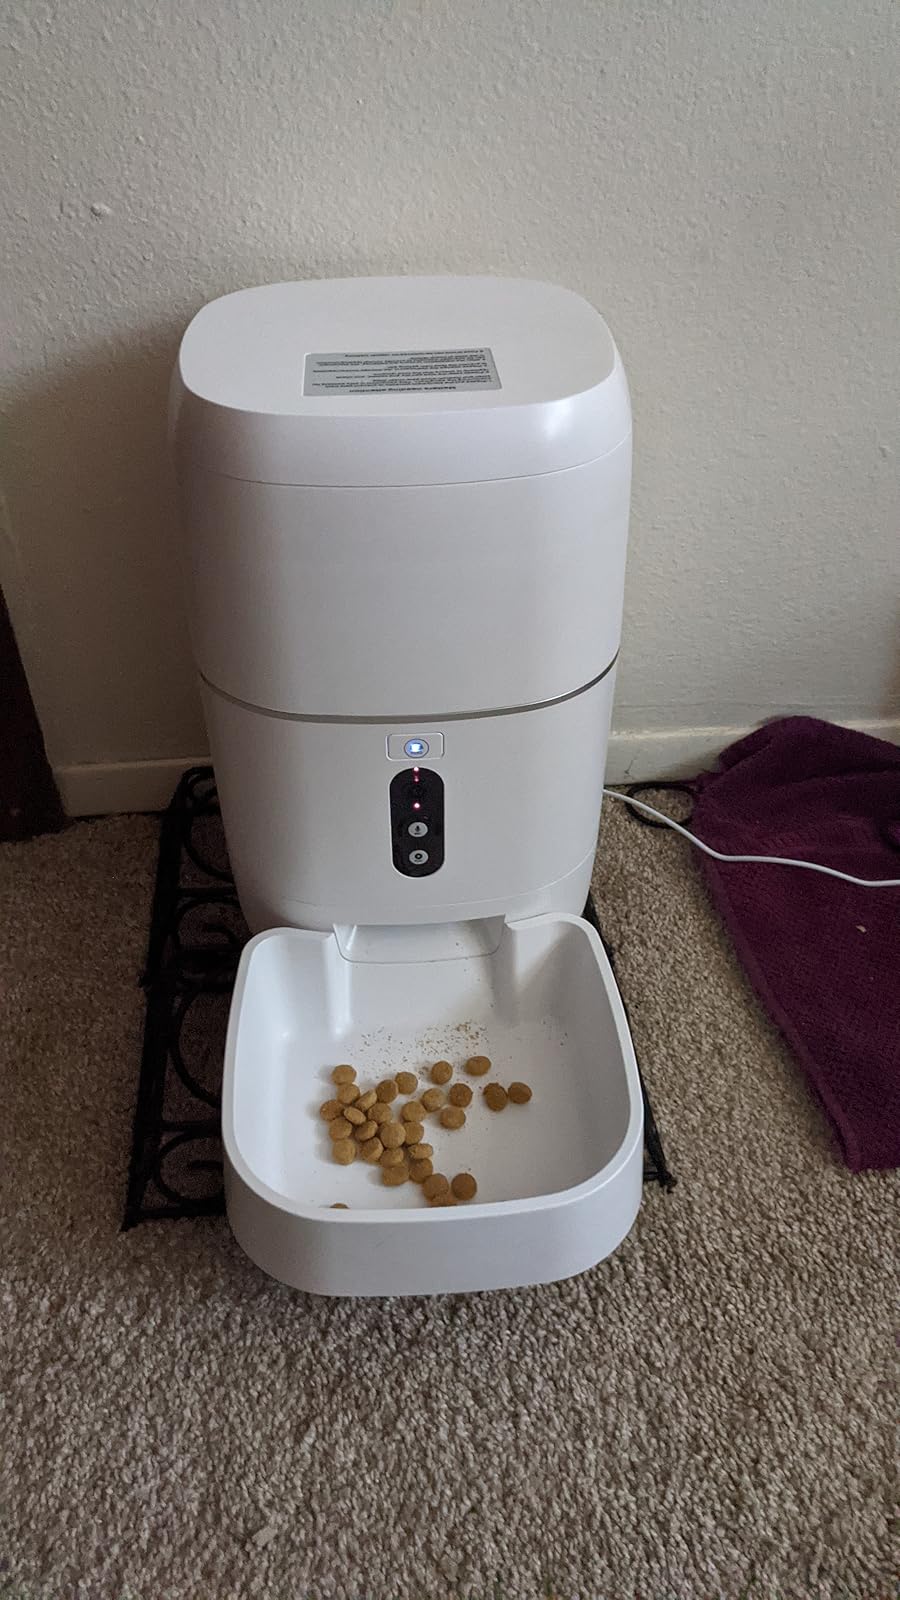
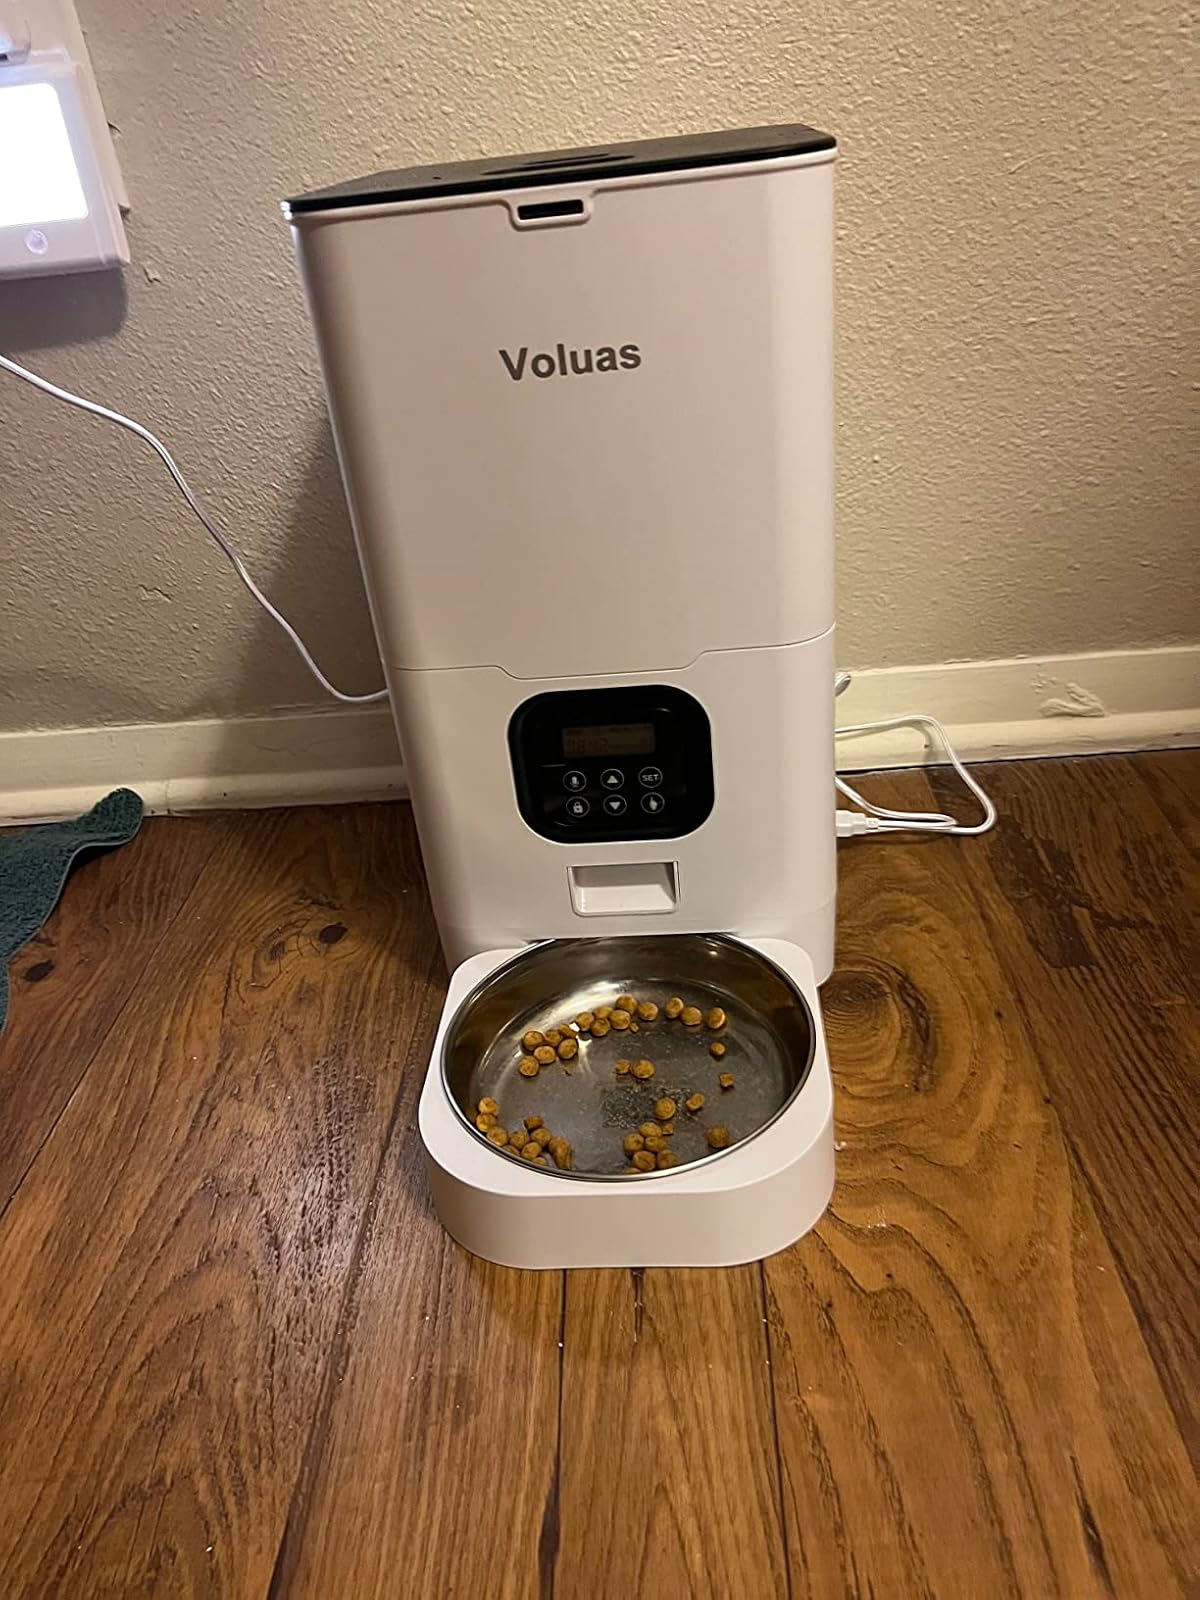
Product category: items_feeder
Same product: no